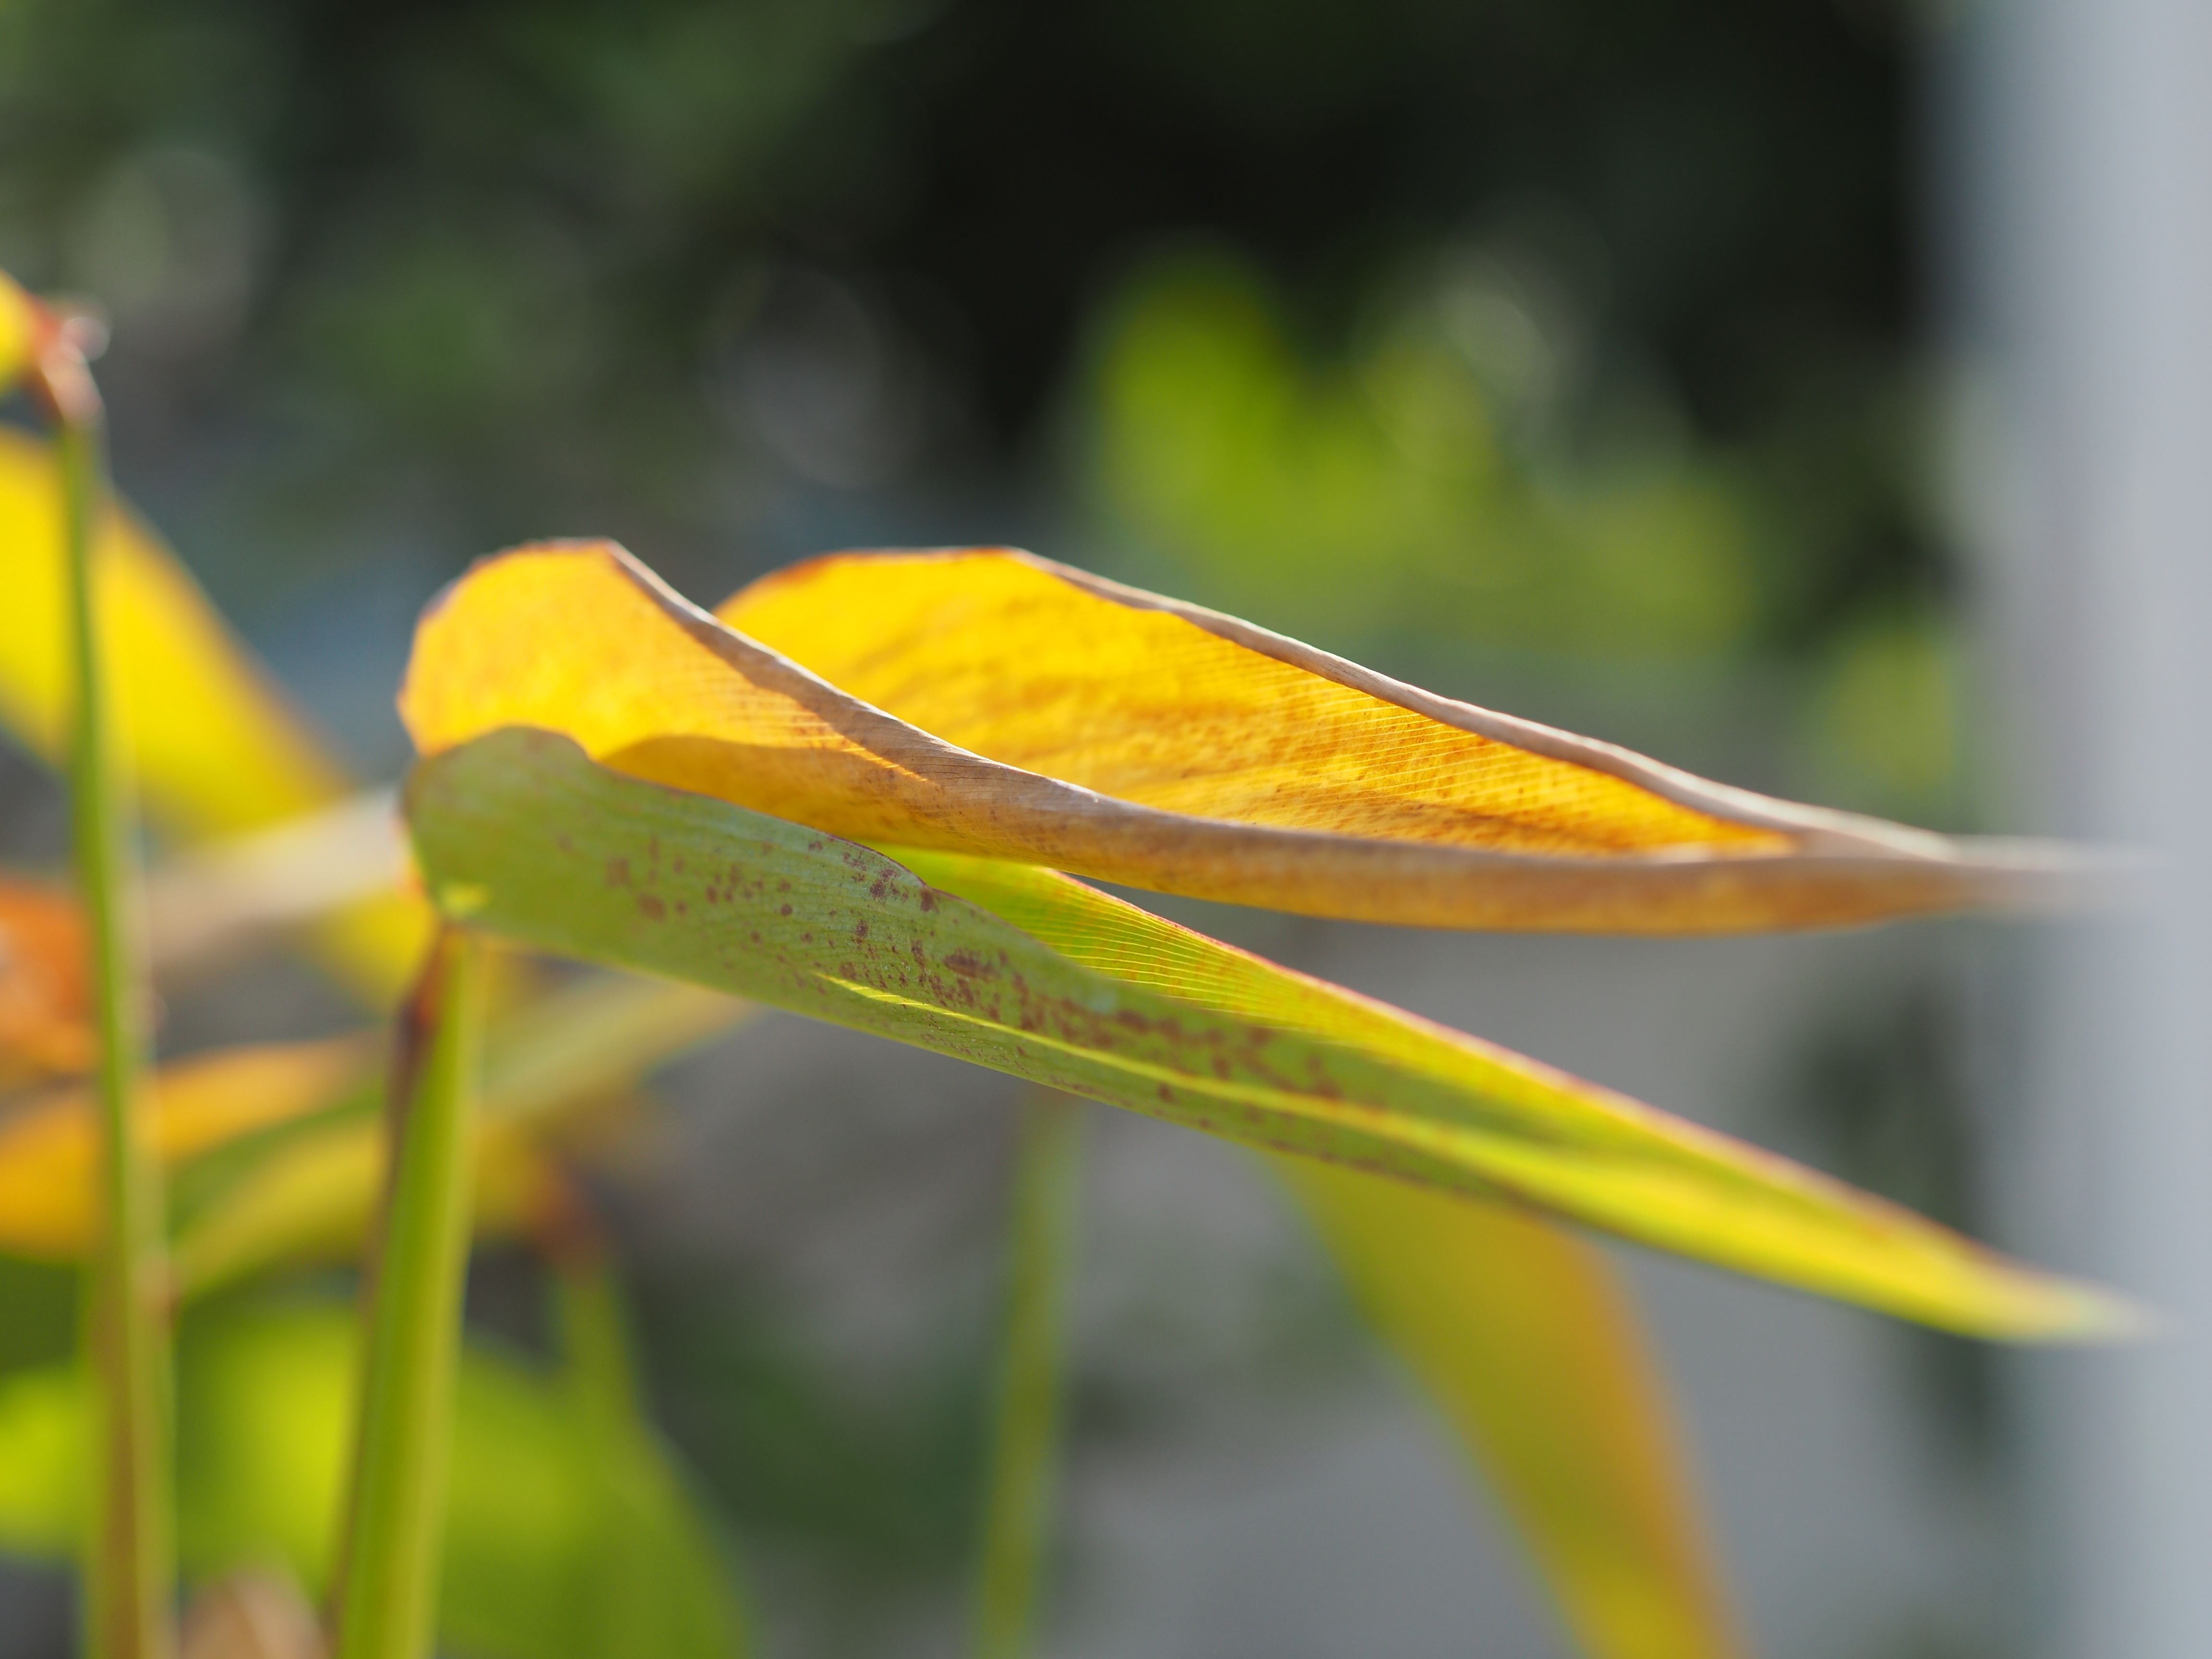
nature, outdoor, plant, photography, leaf, flower, petal, green, botany, colorful, yellow, flora, present, wildflower, close up, background, bright, autumn leaves, macro photography, flowering plant, grass family, plant stem, land plant